Roland Sound Canvas

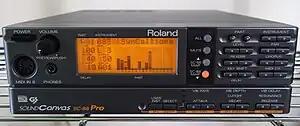
Sound Canvas SC-88 Pro

The first Sound Canvas units (SC-55 and SB-55) were sold in the winter of 1991, in some cases also sold as "Edirol" rather than "Roland" as the brand name, mainly with the SC-88VL.